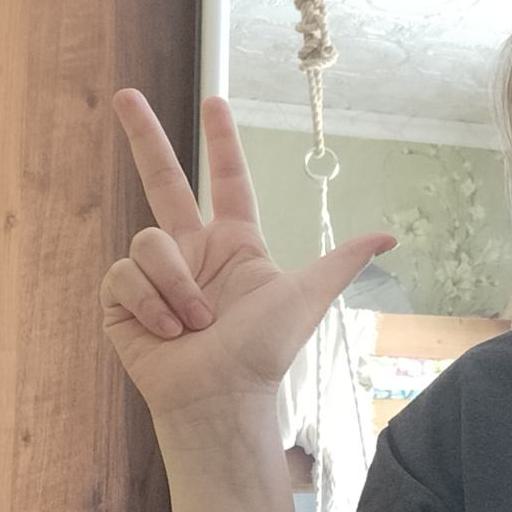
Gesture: three2